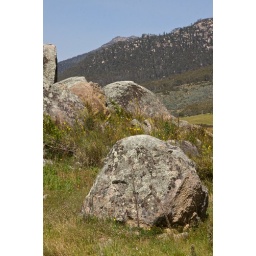
The bare peak of Mt Gudgenby towers above the valley floor. Gudgenby Nature Reserve, Namadgi National Park, A.C.T.